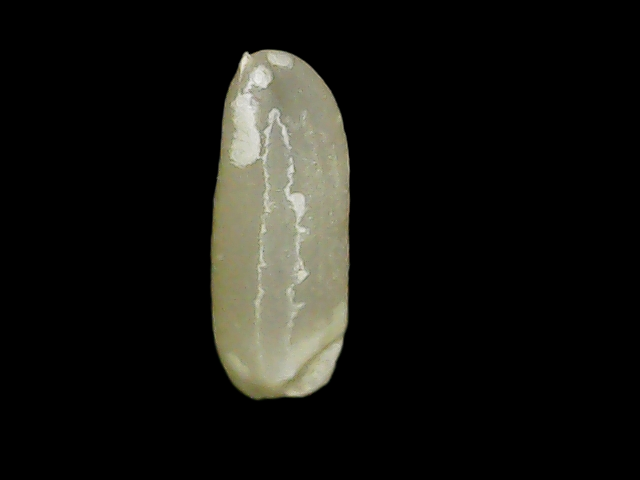
Rice variety: Binadhan7